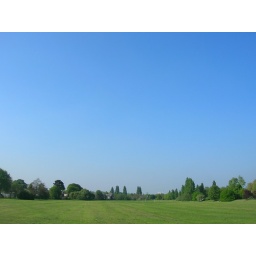
Image taken today in Birmingham UK.Cloud cover cleared late morning, then clear sky and bright sunshine throughout the day.